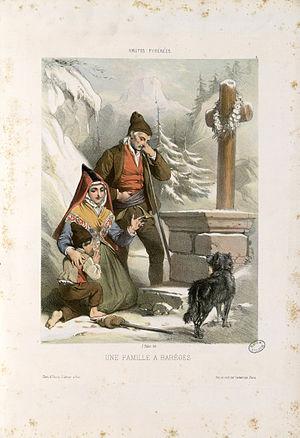
Une famille à Barèges (notice complète sur le site de la bibliothèque de Toulouse)
Le berger des Pyrénées désigne deux races de chiens : le berger des Pyrénées à poil long et le berger des Pyrénées à face rase. Chien de taille moyenne, dynamique et d'une grande robustesse, il était utilisé à l'origine pour la conduite des troupeaux surtout d'ovins en complément du montagne des Pyrénées ou patou chargé quant à lui de la protection du troupeau. Il est cependant aussi bien adapté au travail de garde qu'à la tâche de chien de compagnie.